San Juan Comalapa

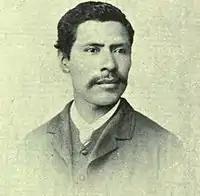
Composer Rafael Álvarez Ovalle, San Juan Comalapa native, in 1897. Photographs from "La Ilustración Guatemalteca".

San Juan Comalapa has close ties to the city Stord in Norway, as they are friendship cities.